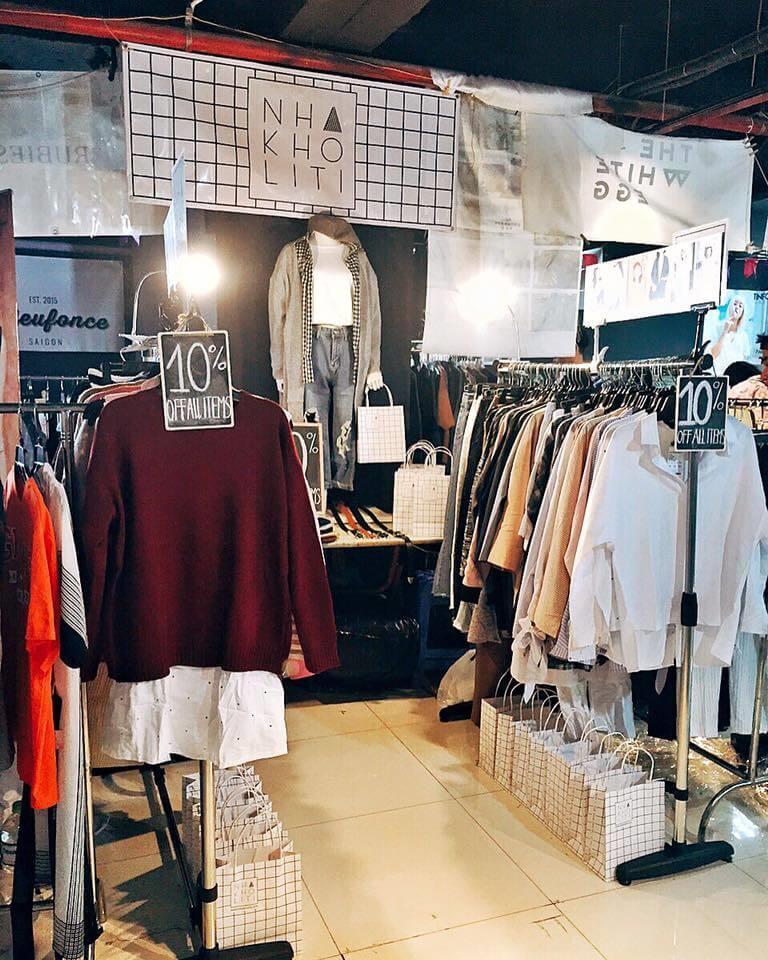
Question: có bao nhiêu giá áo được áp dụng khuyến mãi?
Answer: có hai giá áo được áp dụng khuyến mãi